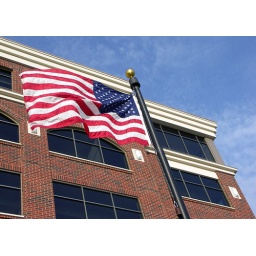
American flag outside new office building in La Crosse, Wisconsin, USA.